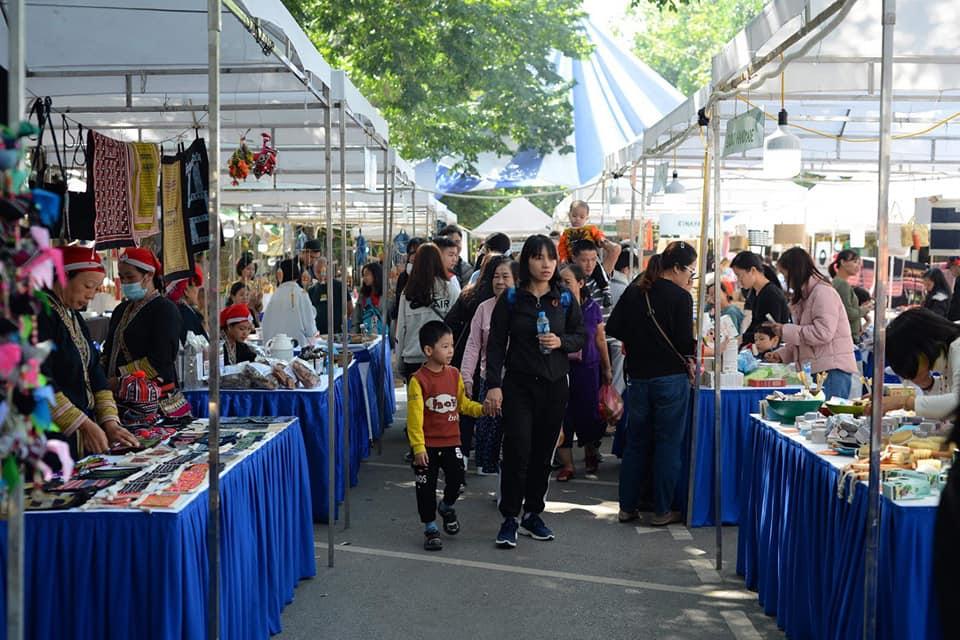
có nhiều người đang xuất hiện ở bên trong khu hội chợ